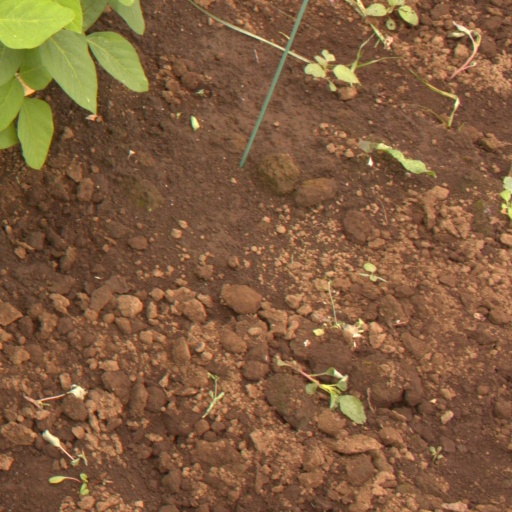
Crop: soybean